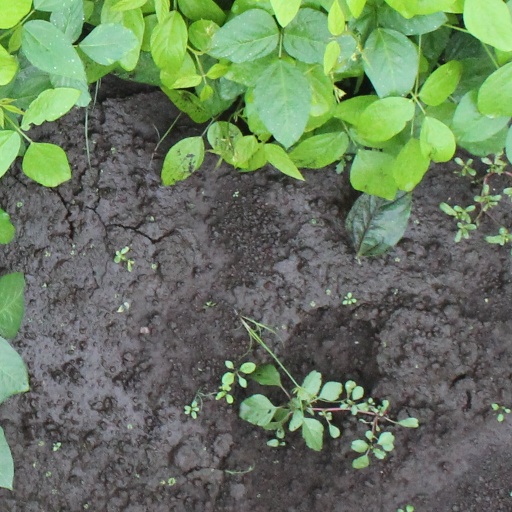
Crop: soybean